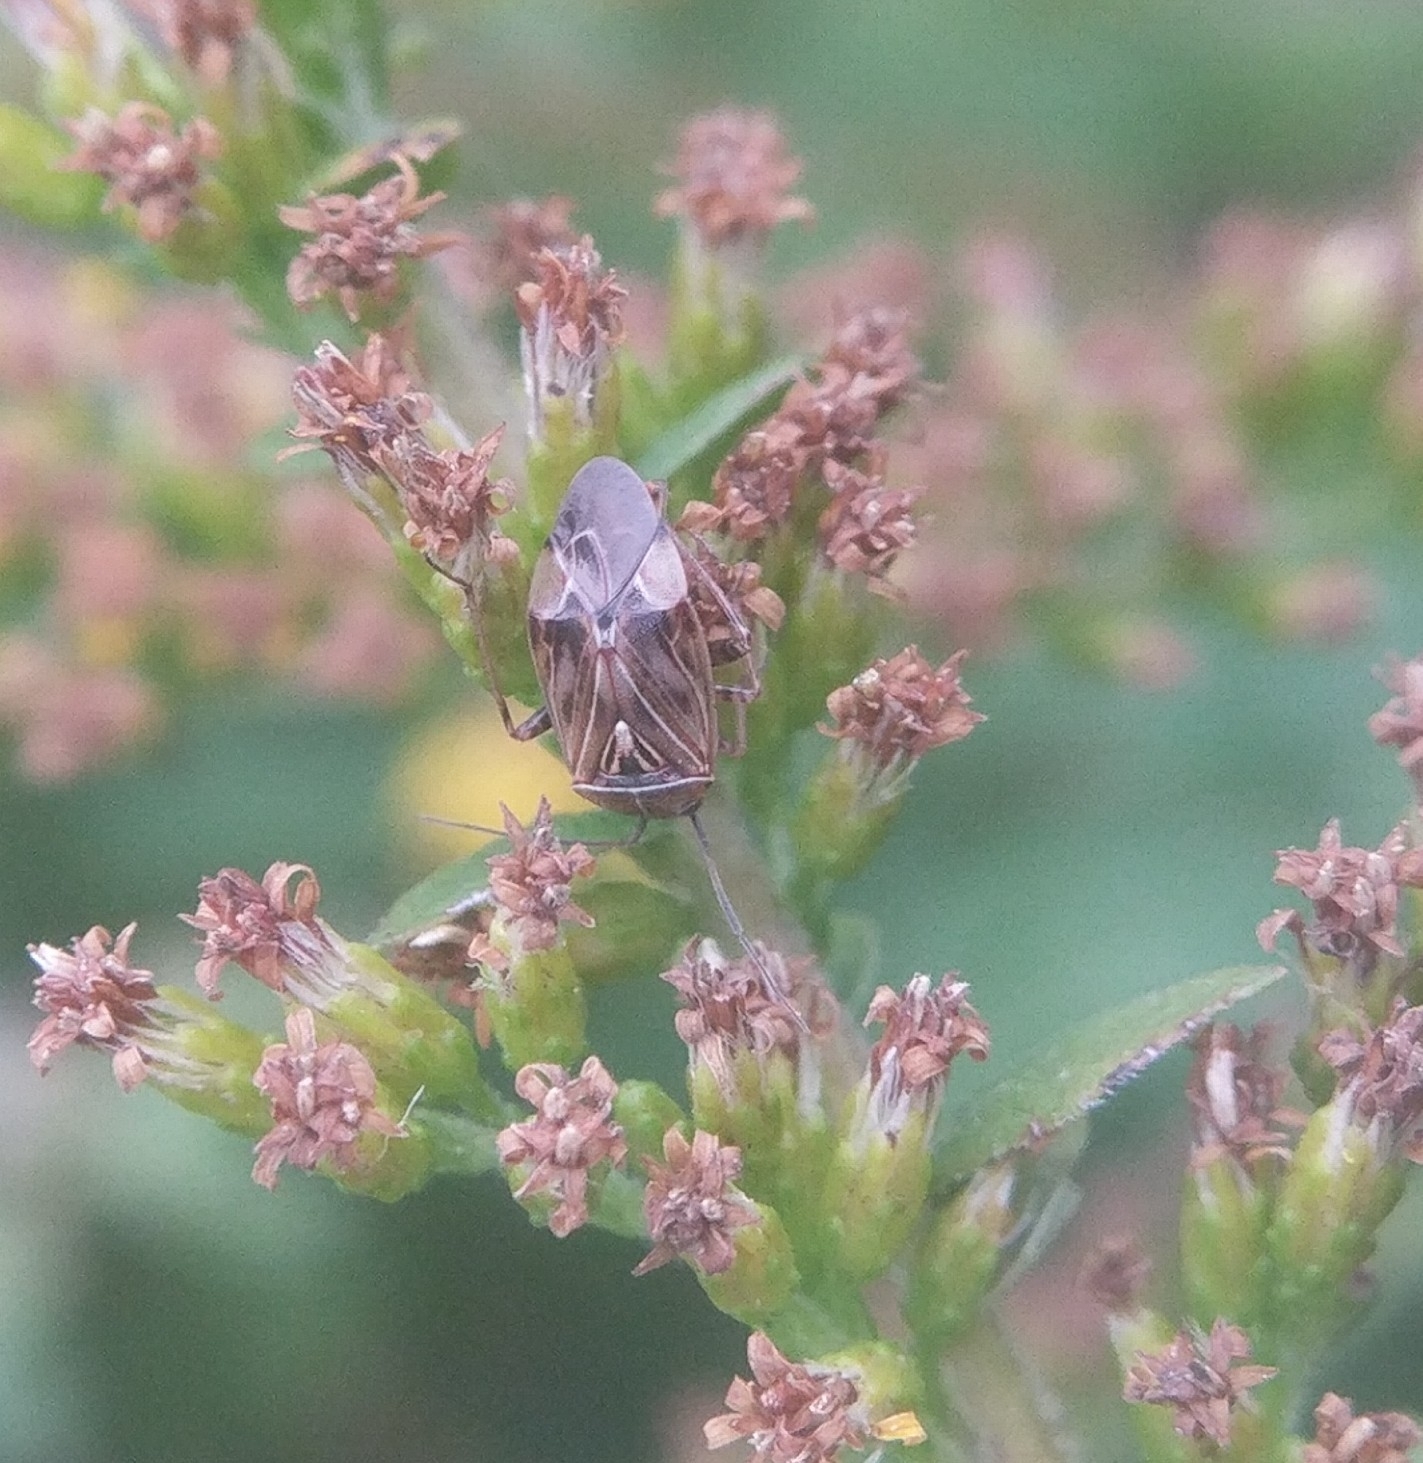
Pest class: lygus_bug